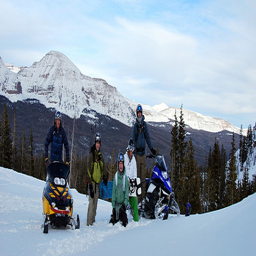
A group of people standing on top of a snow covered slope.
A group of people on a snowy hillside with two snowmobiles
A group of people with snow equipment look at the camera while standing on a snowy mountain.
very many people very warm skiing on the snow
A group of people rest on the slop with their snowmobiles.